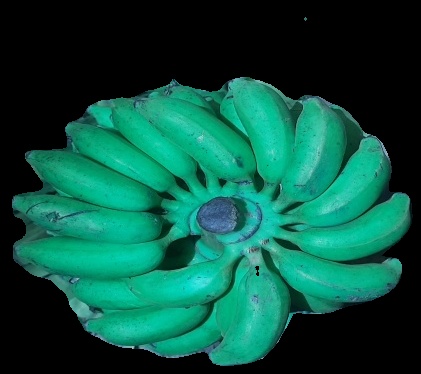
Variety: elakki-bale
Grade: grade3